Dean McAmmond

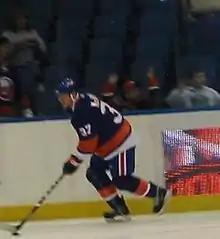
McAmmond with the Islanders

During the 2004–05 NHL lockout, McAmmond played for the American Hockey League's Albany River Rats, leading the team in scoring with 61 points (19 goals, 42 assists) in 79 games. When NHL play resumed, and as an unrestricted free agent, McAmmond signed a contract to play with the St. Louis Blues for the 2005-2006 season, where he tallied 15 goals and 37 points in 78 games. Following the season, McAmmond, again a free agent signed with the Ottawa Senators 2006-2007 NHL season.